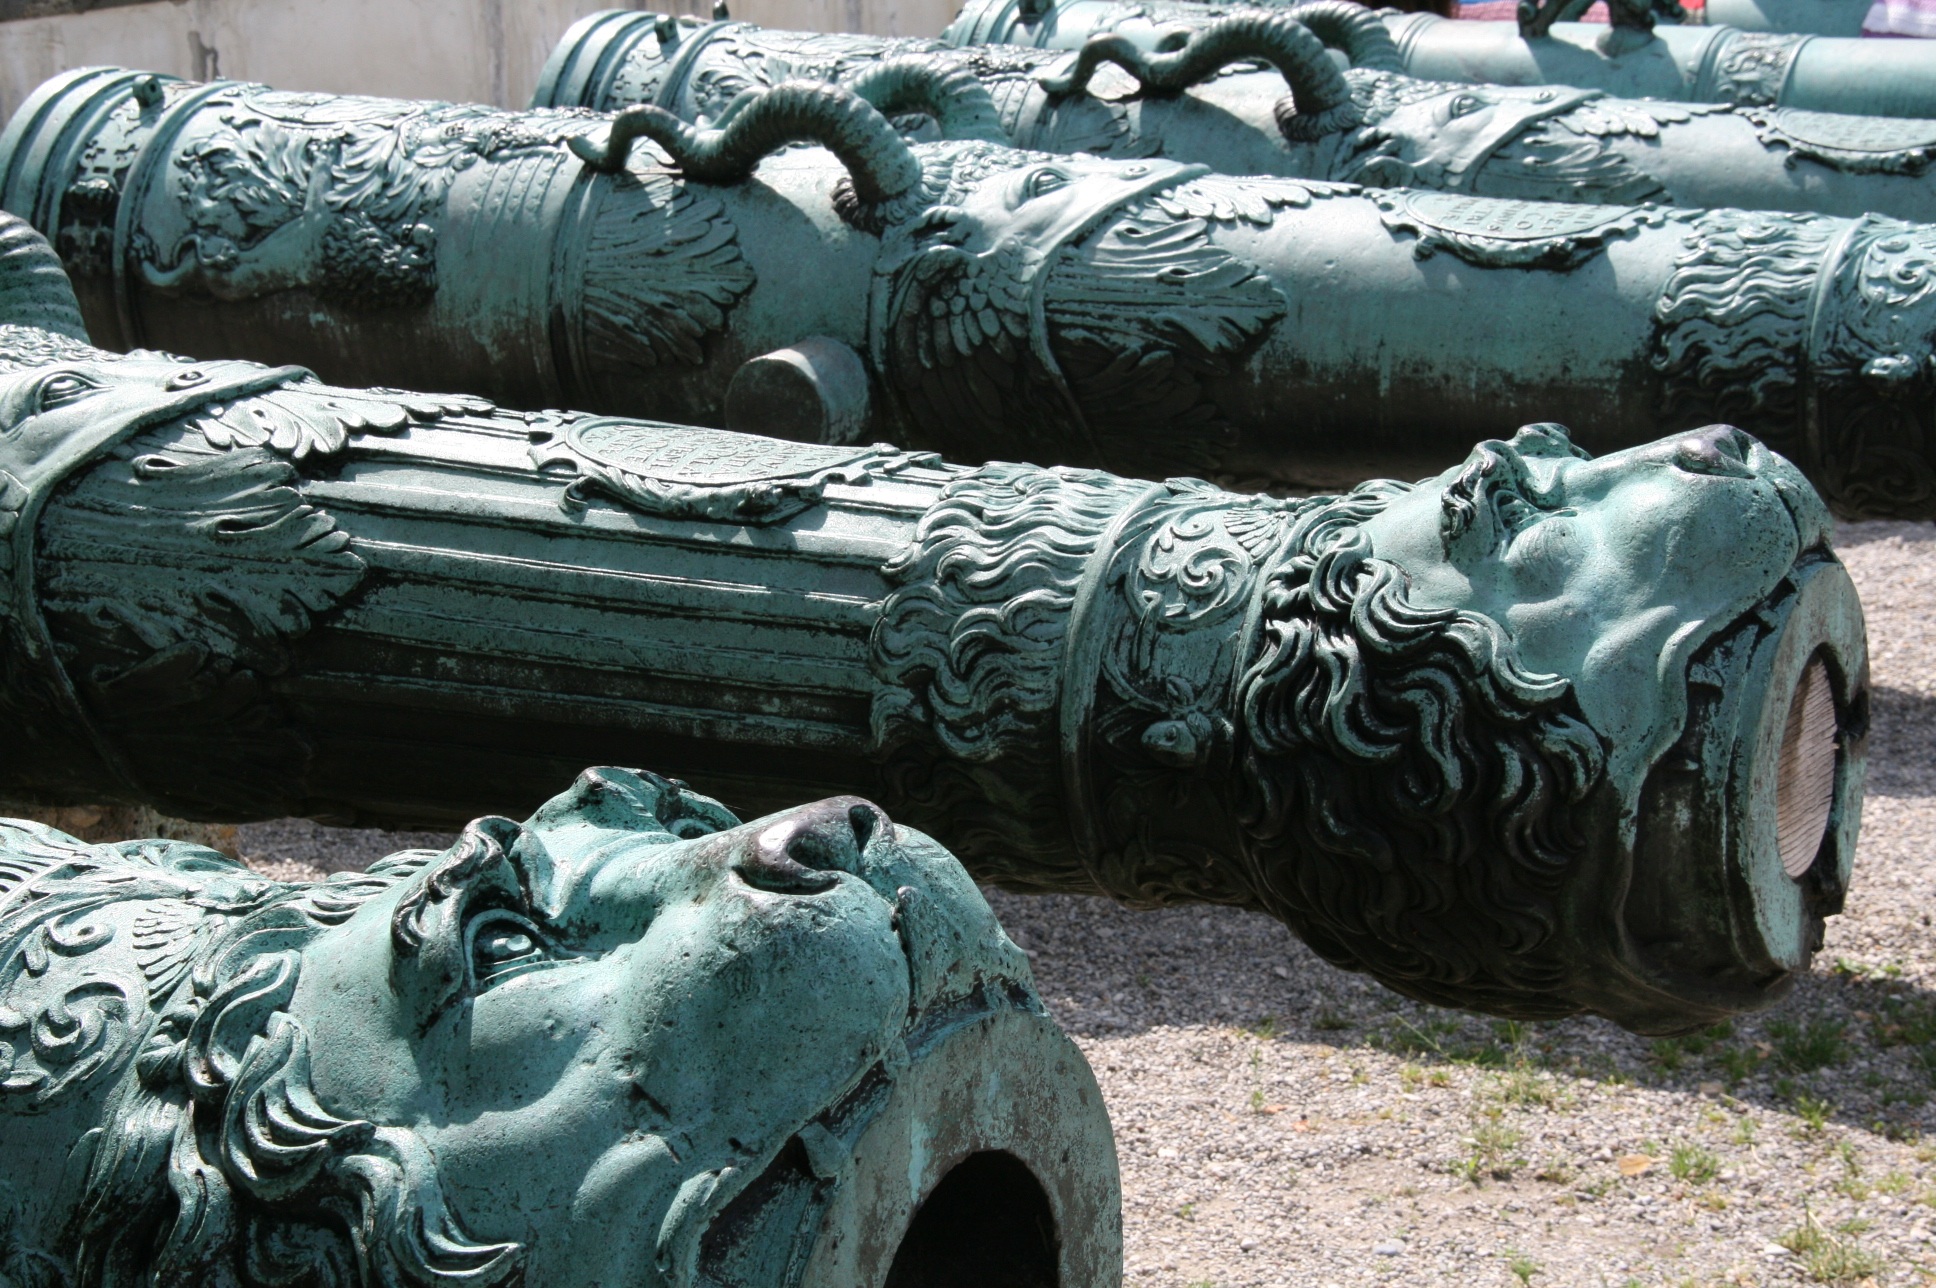
military, soldier, vehicle, museum, weapon, sculpture, art, cannon, tank, scrap, lion head, ingolstadt, parade ground, combat vehicle